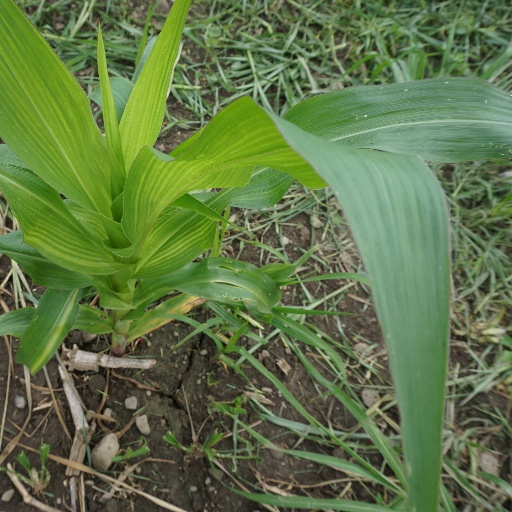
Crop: maize; corn